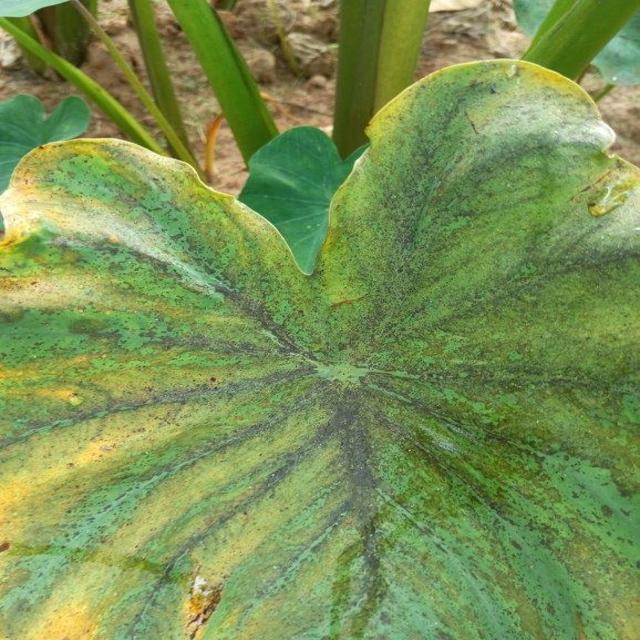
Label: Mid_Blight